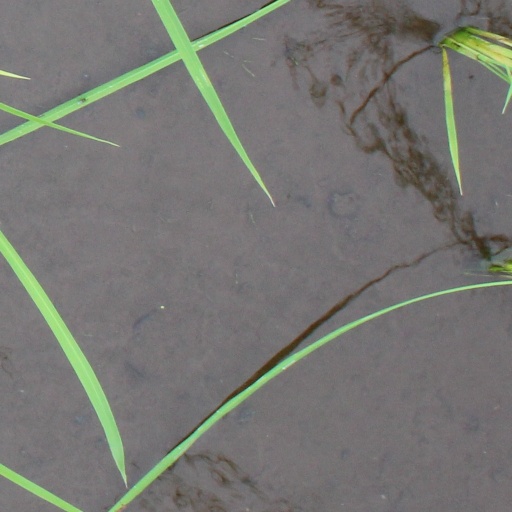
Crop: rice